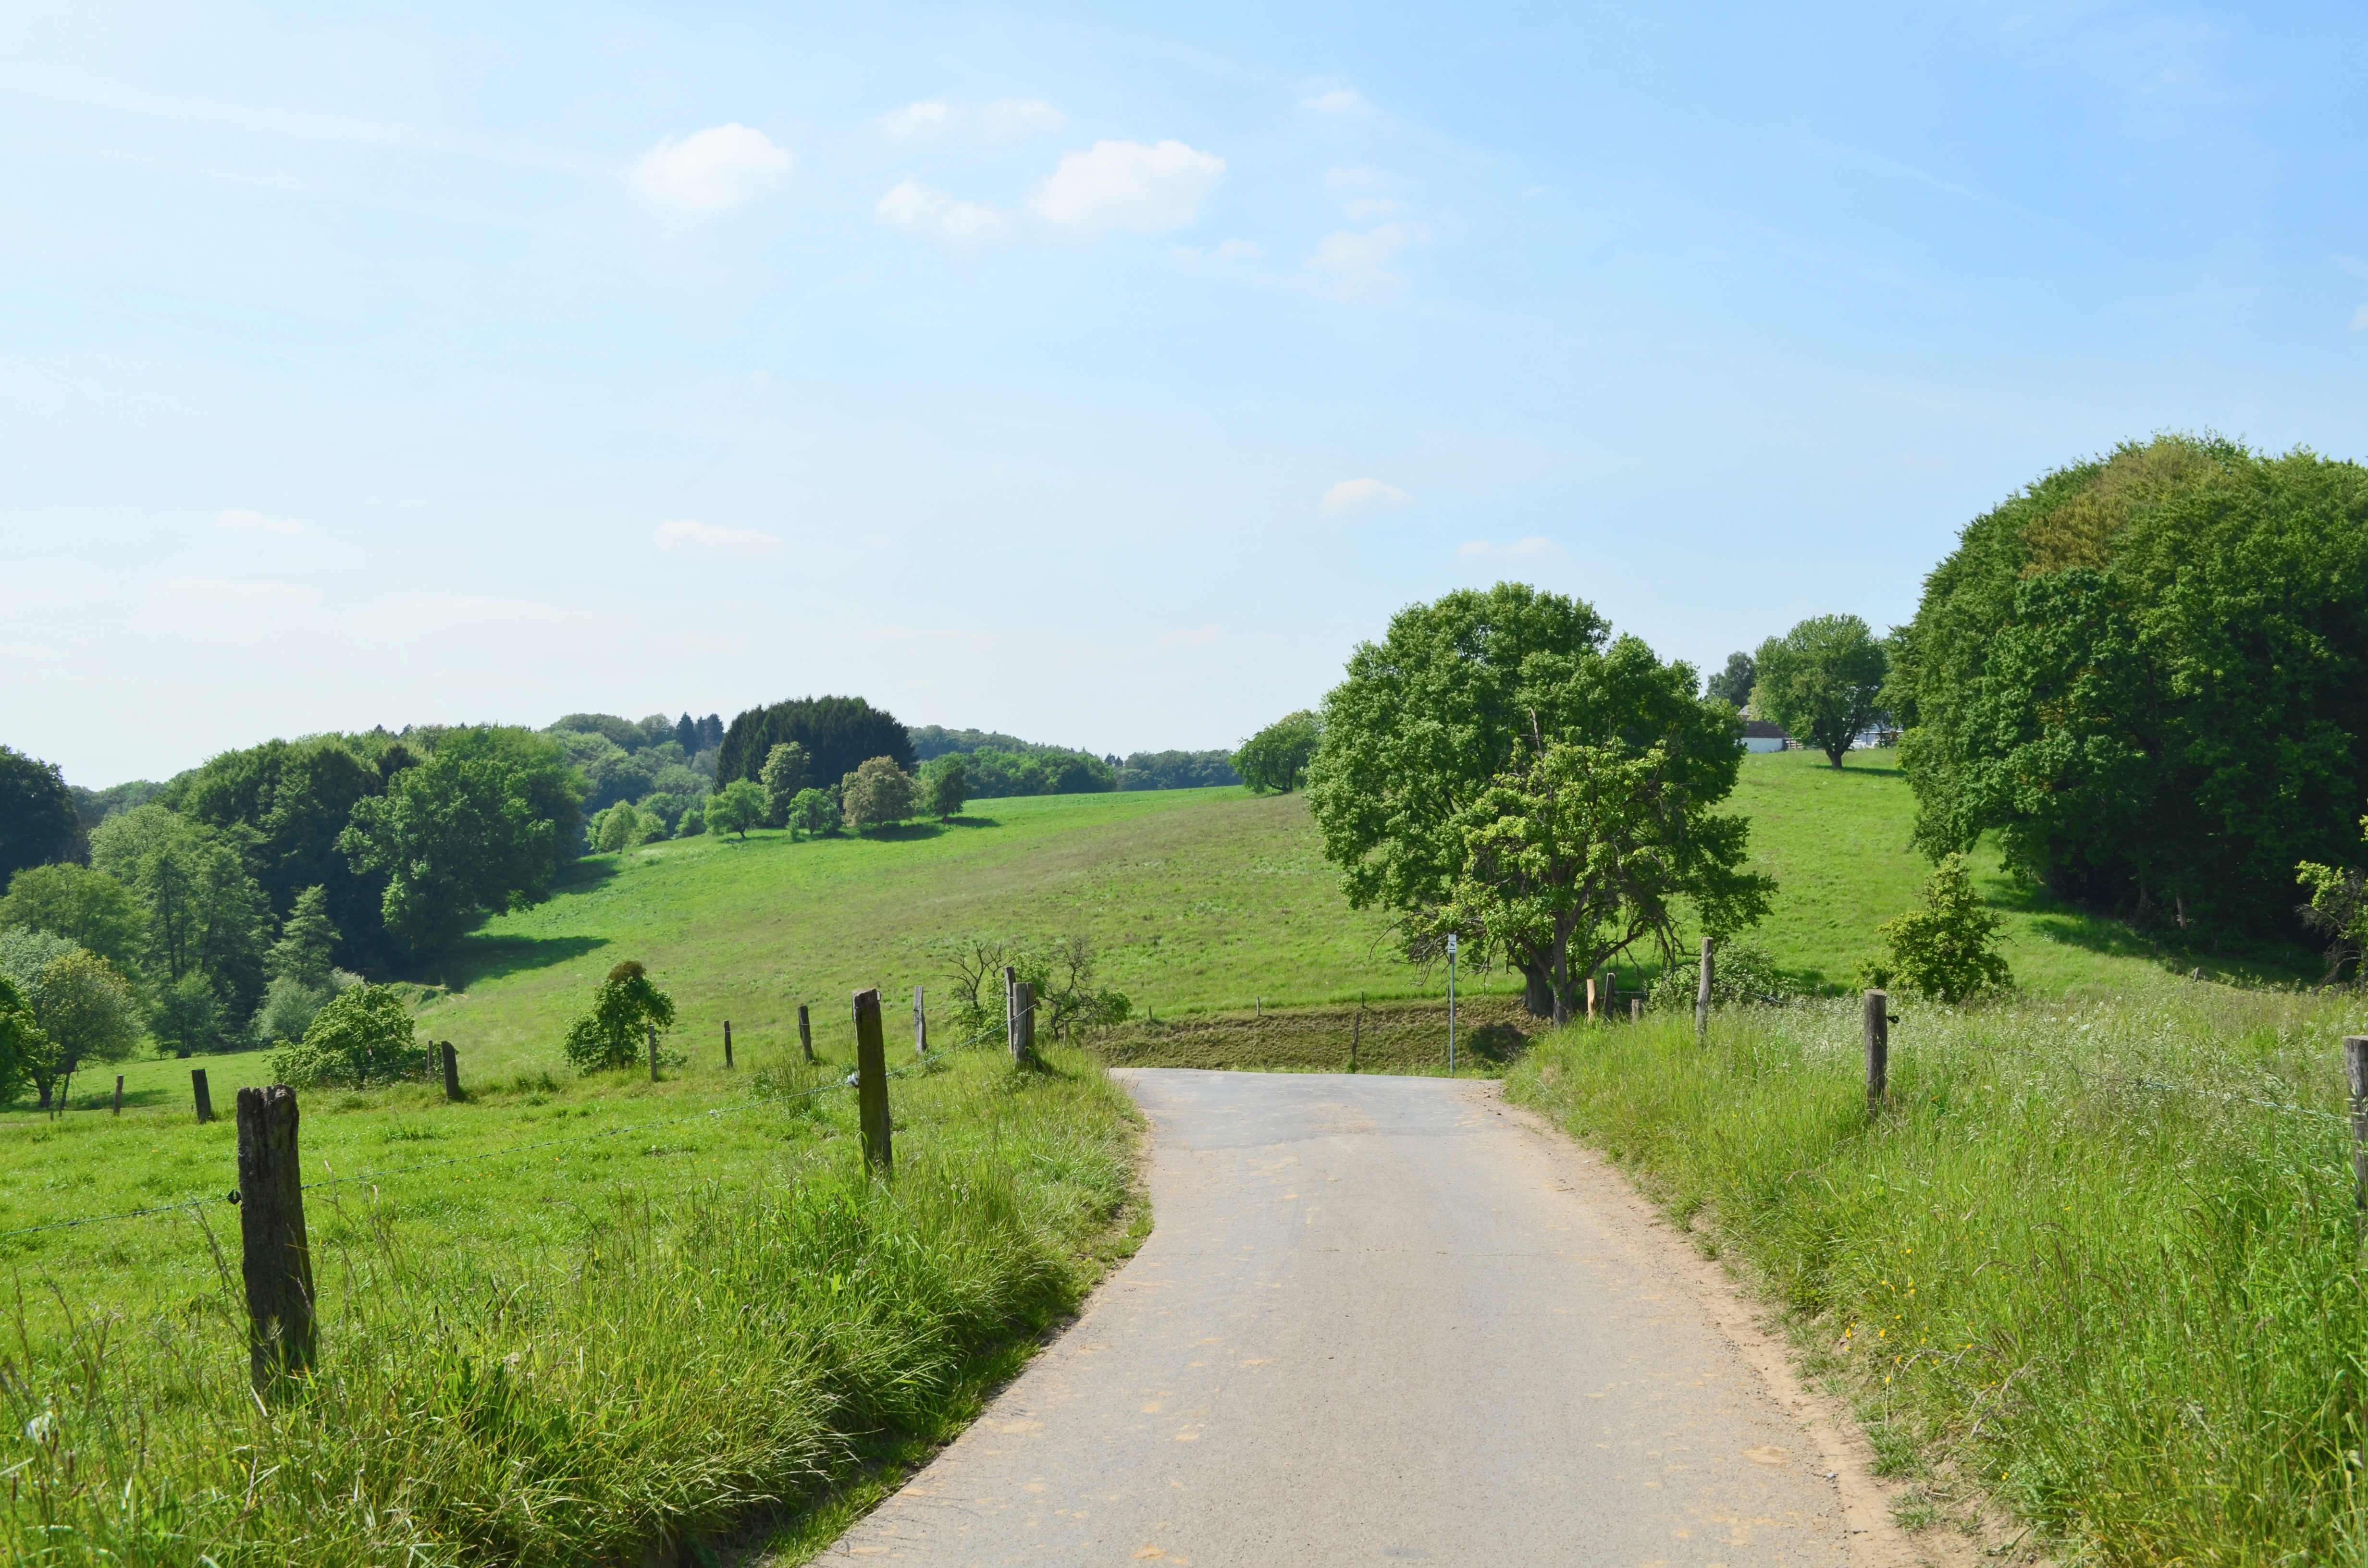
landscape, nature, forest, grass, fence, sky, road, trail, field, farm, meadow, hill, land, summer, dirt road, walk, rural, fruitful, green, pasture, agriculture, juicy, plain, grassland, plateau, mood, away, ecosystem, deciduous trees, arable, rural area, country life, early summer, land lot